Boxer (2015 film)

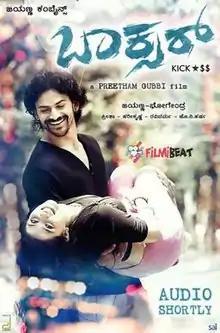

Boxer is a 2015 Indian Kannada-language romantic action drama film written and directed by Preetham Gubbi and produced by Jayanna - Bhogendra. It stars Dhananjay and Kruthika Jayakumar. The music is composed by V. Harikrishna. The film was released on 20 November 2015.